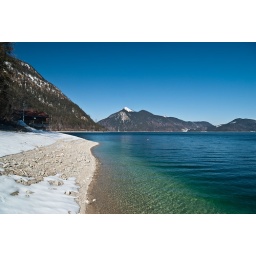
Walchensee a nice lake in the Alp mountains